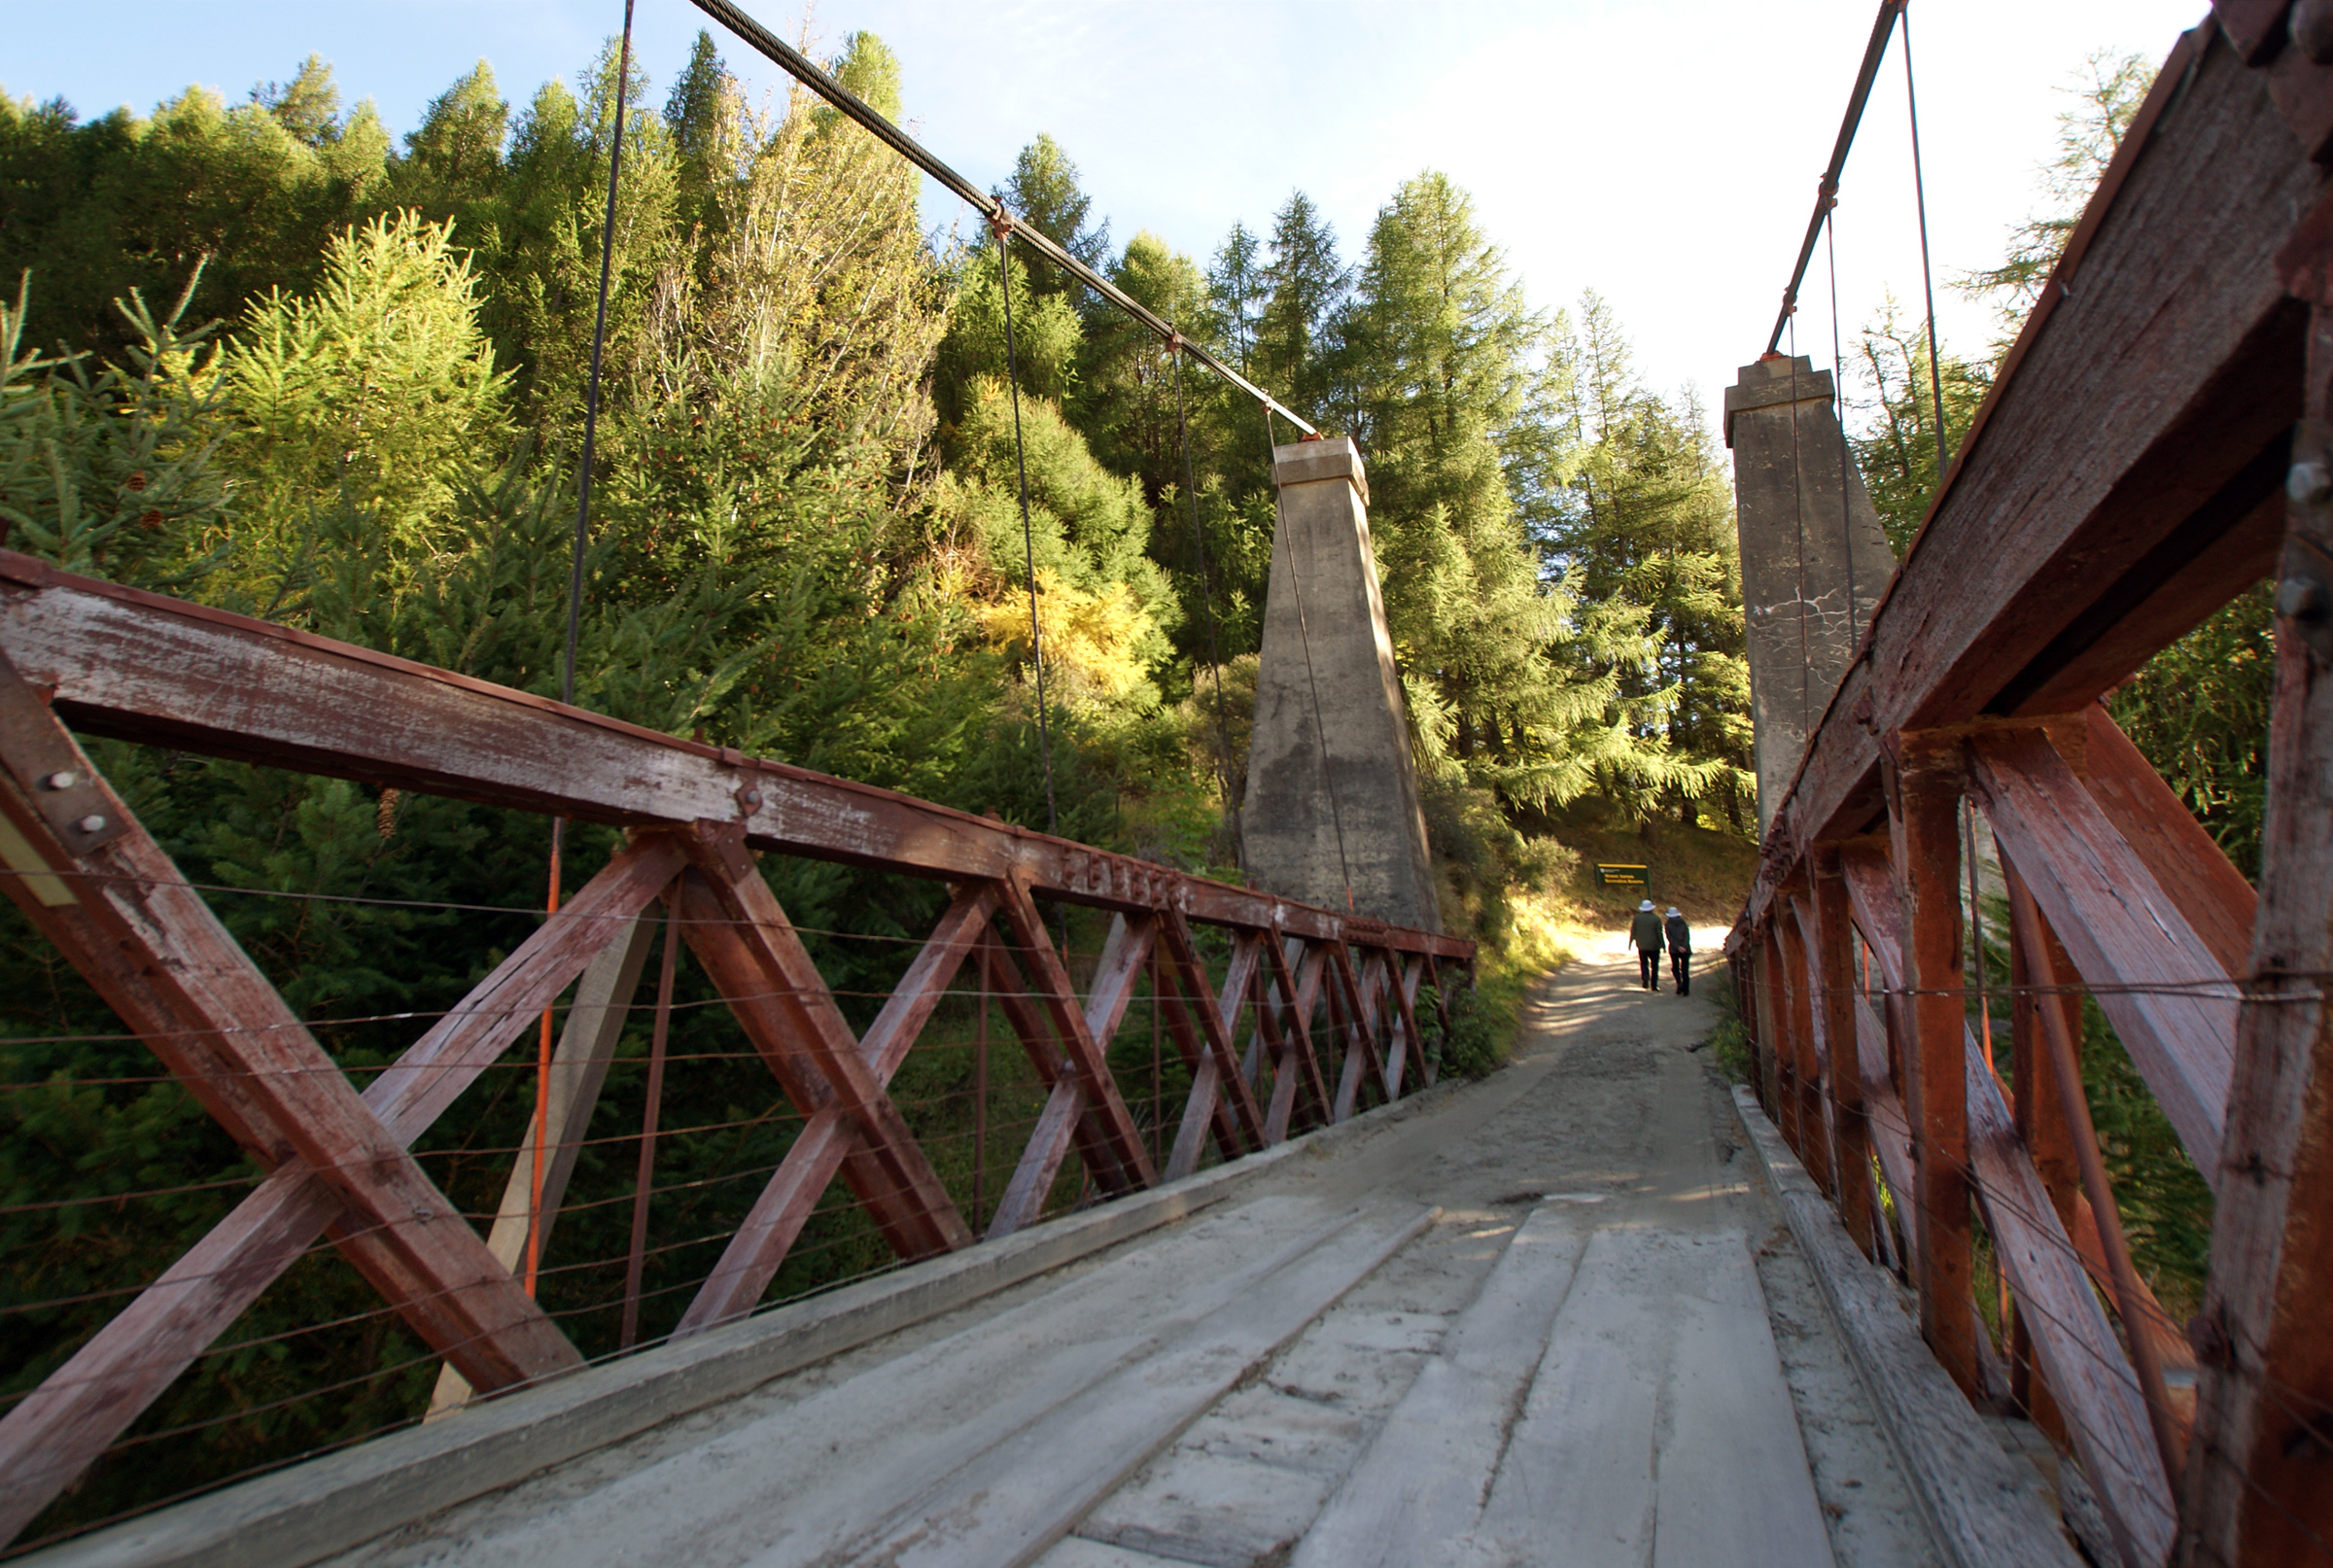
bridge, walkway, waterway, publicdomain, otago, skipperscanyon, shotoverriver, queenstownsightseeing, skippersheritagetour, goldminingvillage, unforgettableskippers, goldmininghistory, oldwoodenbridge